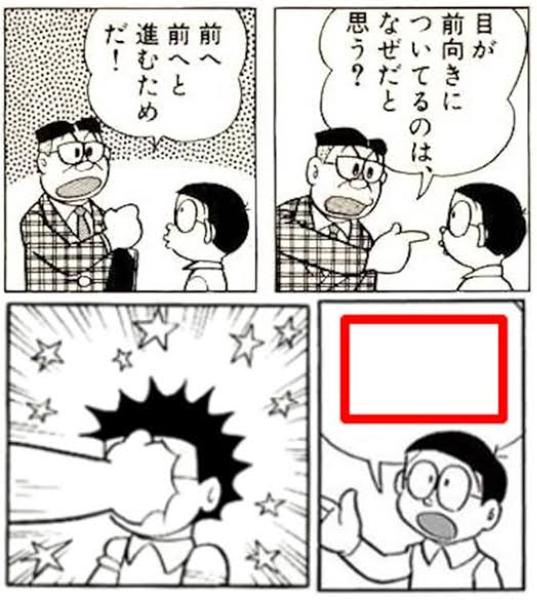
回答: 馬は横についてますけど前に進みますよね